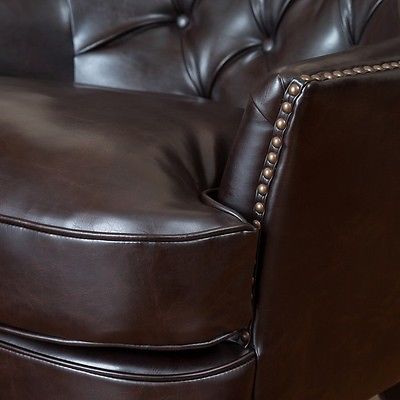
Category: chair